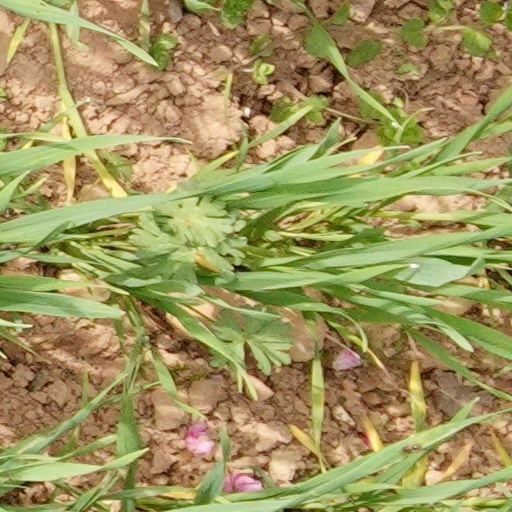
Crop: wheat